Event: Ecuador Earthquake
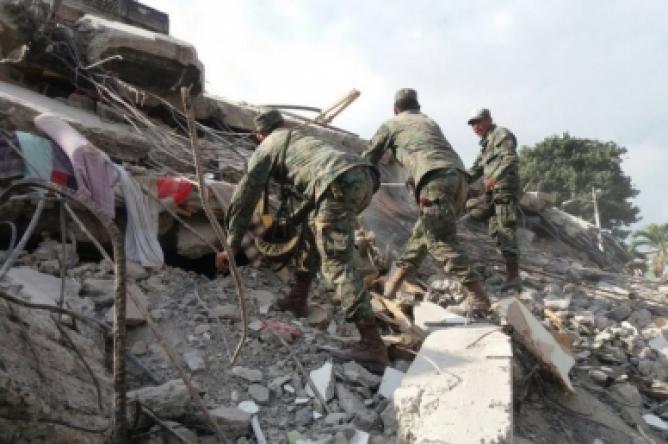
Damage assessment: damage